Fly fishing

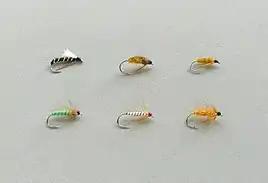
Reservoir nymph patterns devised by Dr Bell of Wrington

Although he never wrote a word about fishing and shunned publicity, Dr Bell of Blagdon had the greatest formative influence of any man on the development of reservoir fishing in the first half of this century. In those days Blagdon was fished with spinners or with traditional sea-trout and low-water salmon flies. Fly fishing was carried out from boats and bank during the evening rise. Daytime fishing with the fly was thought to be of little use. Bell had read Skues and, following his example, used a marrow spoon to spoon out the trout he caught (one of his friends said, ‘He would spoon out his grandmother if he thought there was anything in her’). The stomach contents of the Blagdon trout were a revelation. There was nothing there but small larvae and pupae, among them the pupae of the famous black midge. Dr Bell tied artificials to represent the insects that he found in the Blagdon trout, including bloodworms, midge and sedge pupae and beetles. His flies were quite small, 10s, 12s and sometimes 14s. He might have a Worm Fly on a single hook on the point, a Grenadier (caddis pupa) on the middle dropper and a Buzzer (midge pupa) on the top. All his dressings were plain and simple. Nevertheless, in the 1920s and 30s he set the scene and pointed the way in which imitative patterns of underwater insects were to develop as one of the major techniques of reservoir trout fishing.